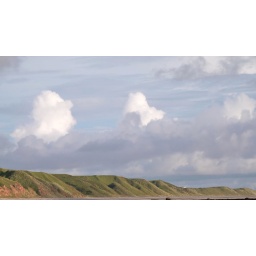
Fluffy clouds over green hills